Fengtai–Shacheng railway

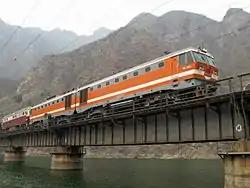
A bridge across the Yongding River.

The Fengsha railway runs up the Yongding River Valley from Fengtai District in southwest Beijing through the Taihang Mountains and across the Guanting Reservoir to Shacheng, on the Beijing–Baotou railway. The line crosses the Yongding River eight times through rugged terrain and has 67 tunnels and 81 bridges in all. The shortest tunnel, No. 056, just in length, is the shortest standard gauge rail tunnel in China.